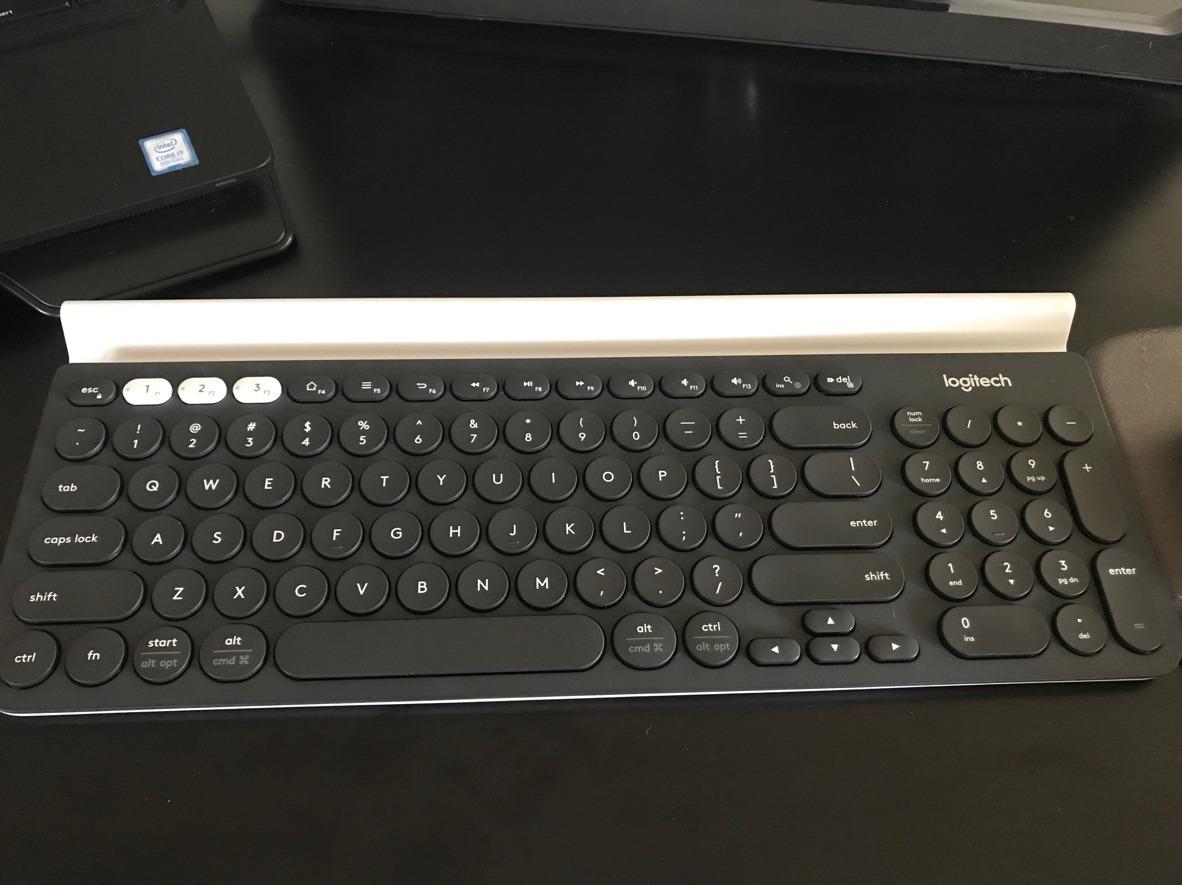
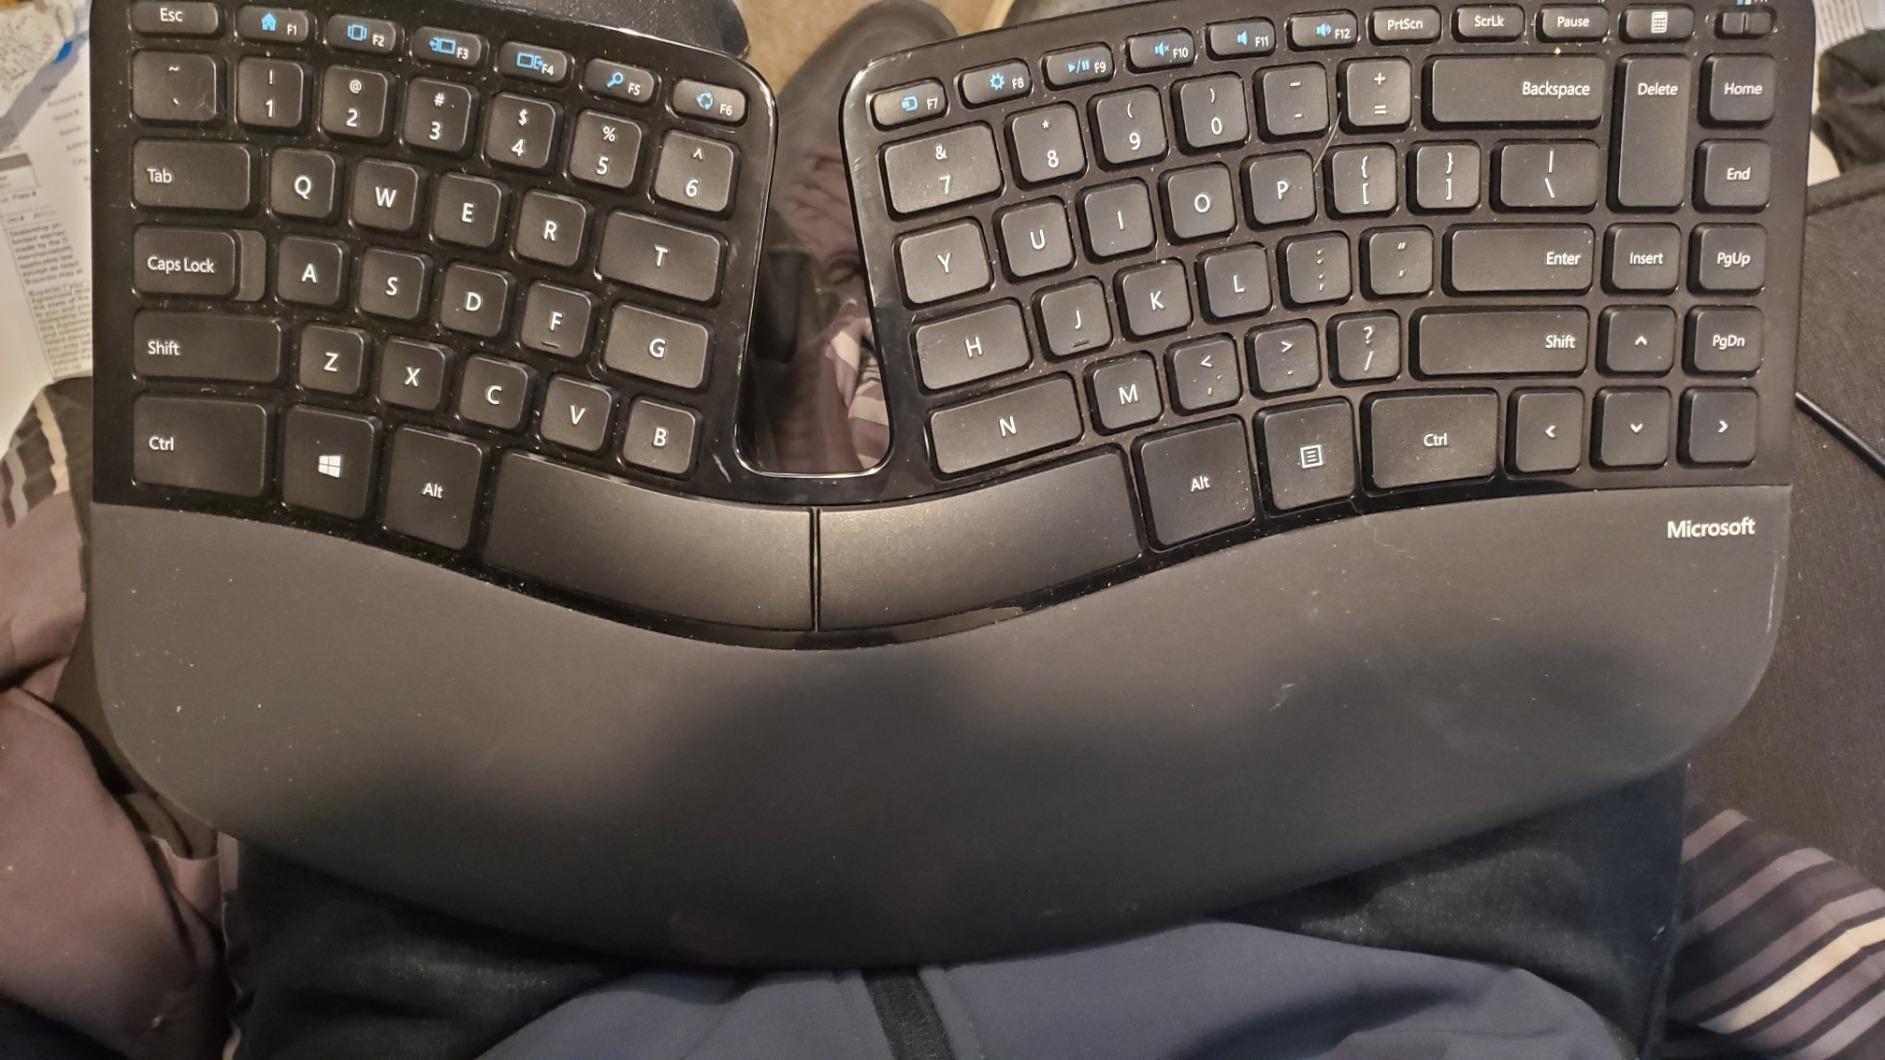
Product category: keyboard
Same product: no